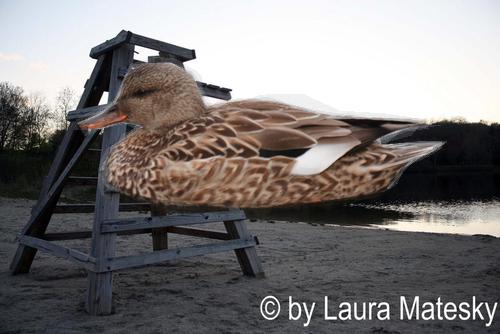
Bird species: Gadwall
Bird type: waterbird
Background: water